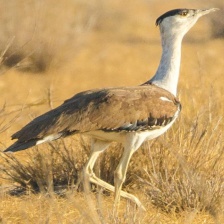
Species: INDIAN BUSTARD
Scientific name: ARDEOTIS NIGRICEPS